Clay Allison

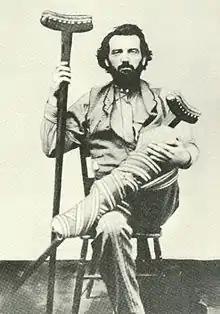

Robert A. Clay Allison, also known as Clay Allison (September 2, 1841 – July 1, 1887) was a cattle rancher, cattle broker, and sometimes gunfighter of the American Old West. He fought for the Confederacy in the Civil War. Allison had a reputation for violence, having survived several one-on-one knife and gunfights (some with lawmen), as well as being implicated in a number of vigilante jail break-ins and lynchings. A drunken Allison once rode his horse through town nearly naked—wearing only his gunbelt. Later most reports stated that he was dangerous not only to others but to himself, accidentally shooting himself in the foot.